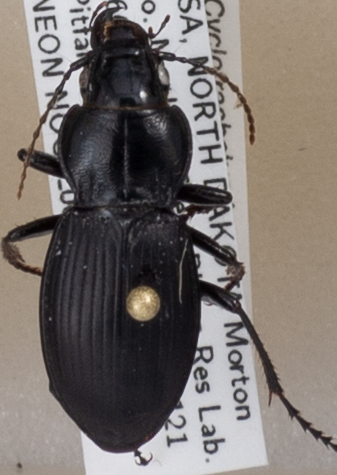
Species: Cyclotrachelus torvus
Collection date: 2020-07-21
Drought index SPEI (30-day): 0.26
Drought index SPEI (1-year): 0.288
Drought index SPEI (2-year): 1.22